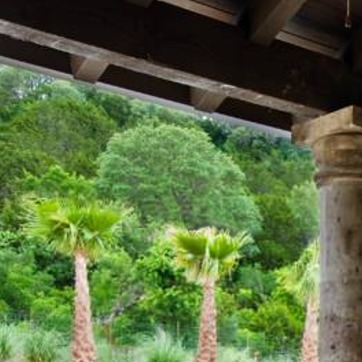
Material: foliage